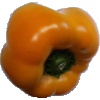
Label: Pepper Yellow 1